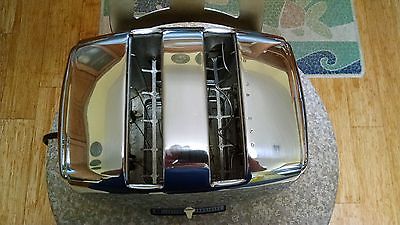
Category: toaster